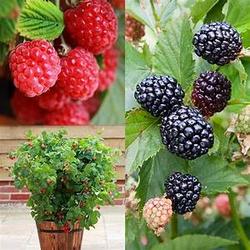
Label: Blackberry